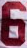
Number: 6